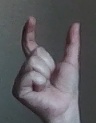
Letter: nun